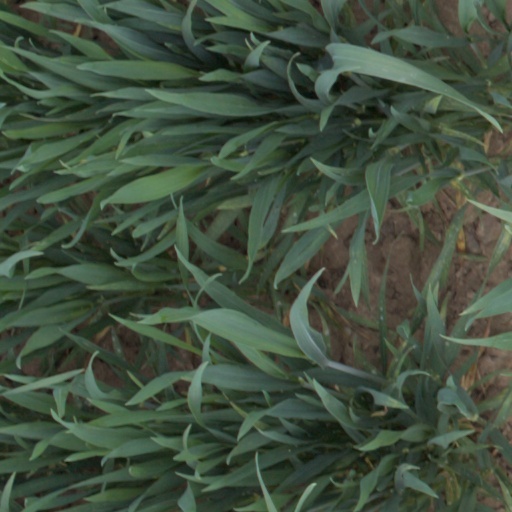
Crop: wheat